Jangali Jayagad

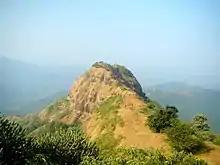
Fort

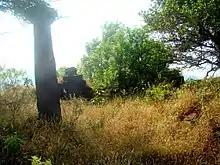
Devi temple

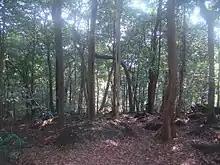
Jungle

The fort is in a very dilapidated condition. There is no main entrance gate, water cistern or caves on the fort. There is an old well and ruins of Devi temple. The path to the fort passes through dense forest. The scats, droppings, hoof marks and pugmarks of various wild animals can be seen. The path is regularly used by wild Gaur( Bison). The dwindling ghat road to Chiplun can be seen from the fort. The jungle is home to variety of Insects, Birds, reptiles and animals.